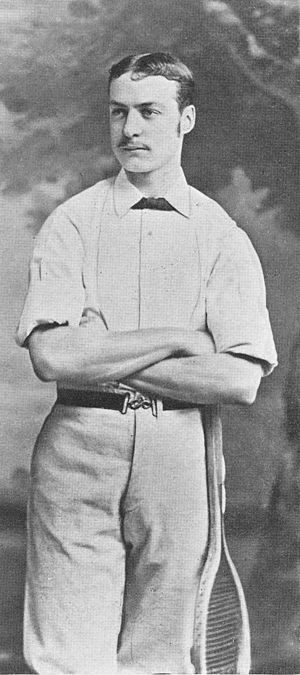
Ernest Lewis
Ernest Wool Lewis var en britisk tennisspiller, der var aktiv i slutningen af 1800-tallet.